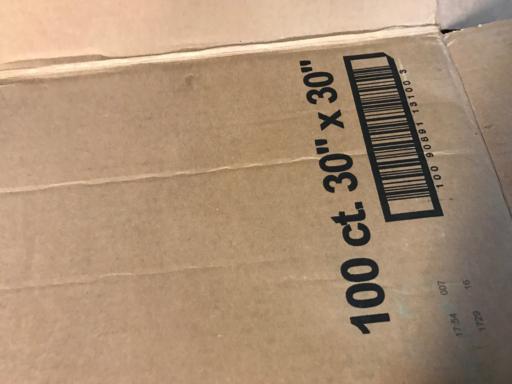
Waste category: cardboard